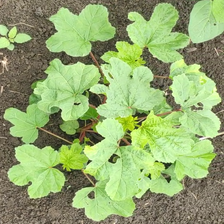
Weed species: Little_Mallow(Malva parviflora)